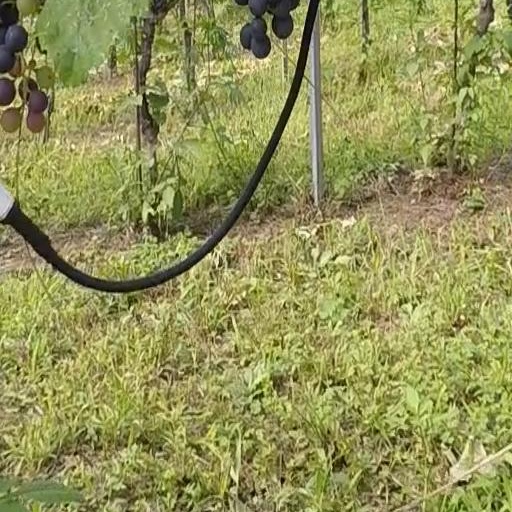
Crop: grape